Siege of Fort St. Jean

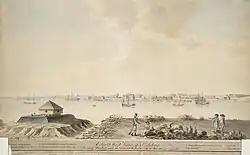
A 1790 watercolor showing Fort Saint-Jean in the background, and HMS "Royal Savage" in the foreground

On November 1, Montgomery sent a truce flag, carried by a prisoner captured during Carleton's aborted relief attempt, into the fort. The man delivered a letter, in which Montgomery, pointing out that relief was unlikely to come, offered to negotiate a surrender. Preston, not entirely trusting the man's report, sent out one of his captains to confer with Montgomery. The counteroffer, which Montgomery rejected, owing to the lateness of the season, was to hold a truce for four days, after which the garrison would surrender if no relief came. Montgomery let the captain examine another prisoner from Carleton's expedition, who confirmed what the first one had reported. Montgomery then repeated his demand for an immediate surrender, terms for which were drawn up the next day.